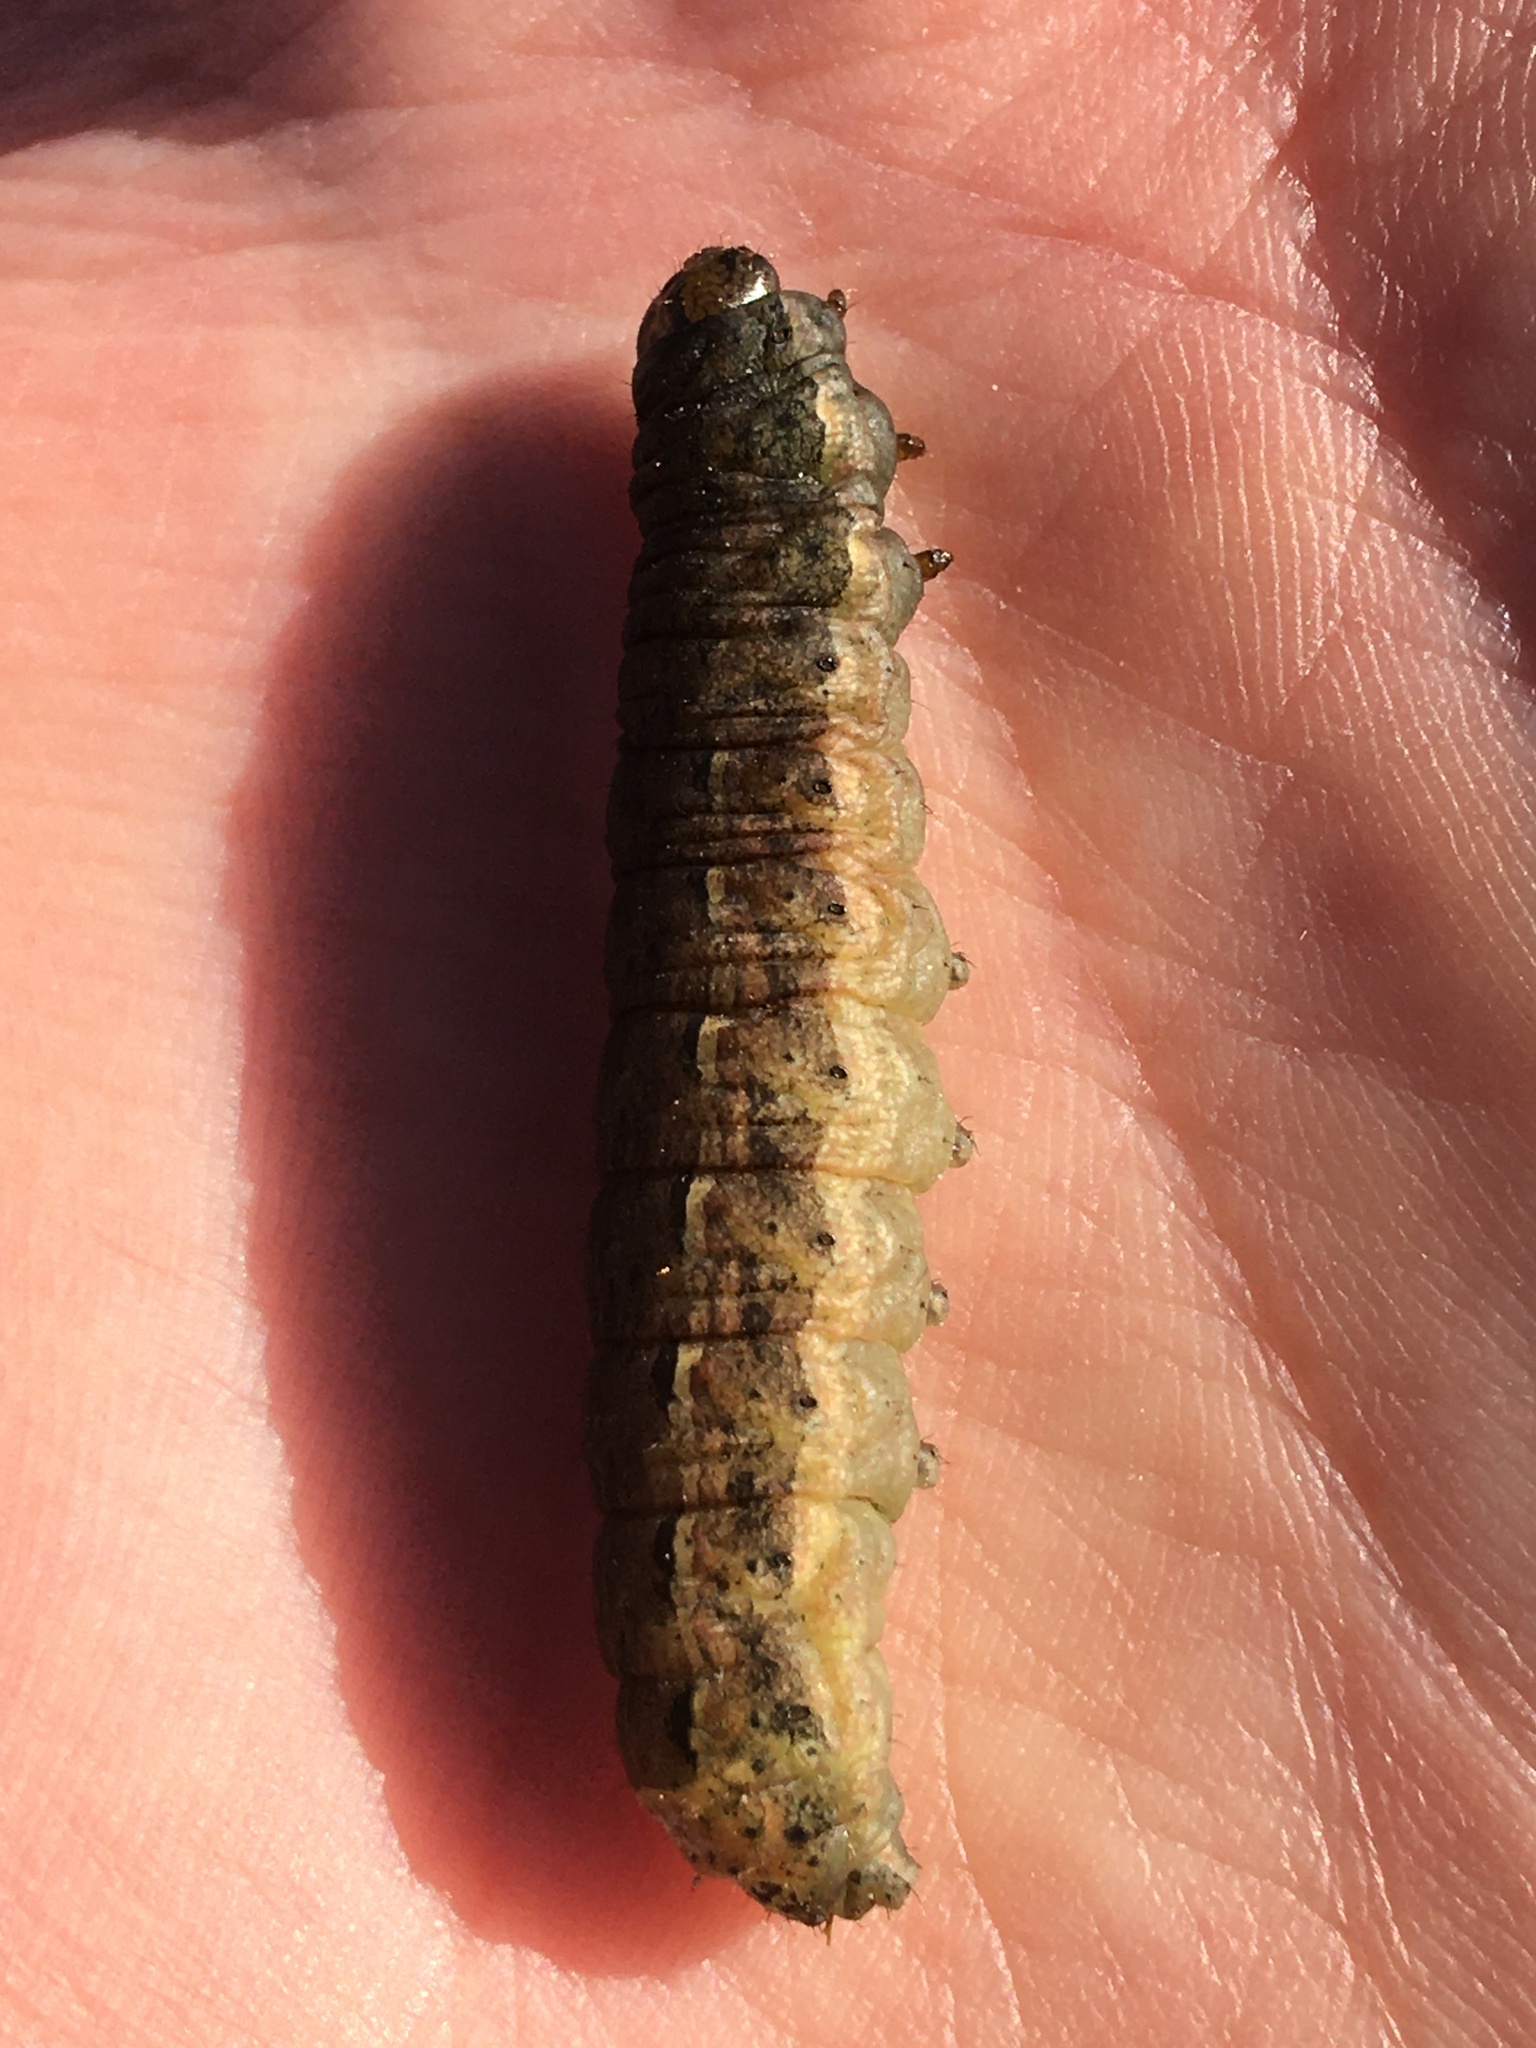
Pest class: cutworms